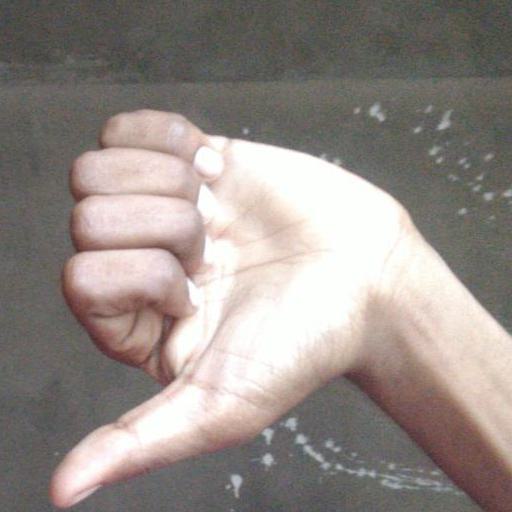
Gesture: dislike